San Diego

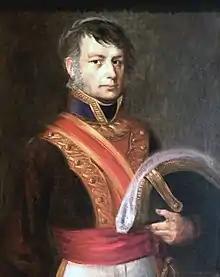
José María Estudillo served as commandant of the Presidio of San Diego and founded the Estudillo family, a powerful clan of Californios.

In May 1769, Portolà established the Presidio of San Diego on a hill near the San Diego River above the Kumeyaay village of Cosoy, which would later become incorporated into the Spanish settlement, making it the first settlement by Europeans in what is now the state of California. In July of the same year, Mission San Diego de Alcalá was founded by Franciscan friars under Serra. The mission became a site for a Kumeyaay revolt in 1775, which forced the mission to relocate up the San Diego River. By 1797, the mission boasted the largest native population in Alta California, with over 1,400 neophytes living in and around the mission proper. Mission San Diego was the southern anchor in Alta California of the historic mission trail El Camino Real. Both the Presidio and the Mission are National Historic Landmarks.